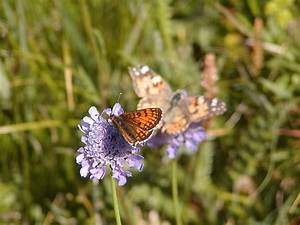
Label: farfalla